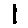
Label: 1